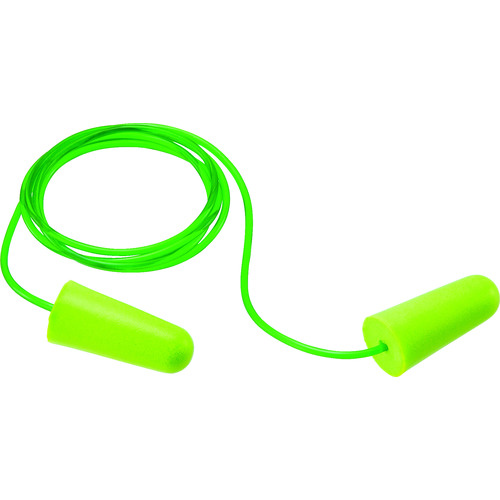
3894703｜耳栓(コード付きタイプ)
3894703｜耳栓(コード付きタイプ) ●高密度素材を採用し、外耳道にぴったりフィットし、滑らかでソフトな耳栓です。 ●低音域から高音域まで、安定して優れた遮音性能を発揮します。 ●装着確認がしやすい蛍光色です。 ●コード：有(680mm) ●サイズ：フリー ●NRR値：31dB ●ANSI適合品 ●使い捨てタイプ ●耳栓本体:ポリウレタン(PUR) ●コード：塩化ビニール(PVC) |B|組||1組|B|139|B|0
Brand: トラスコ中山
Category: Health & Beauty > Personal Care > Ear Care > Earplugs